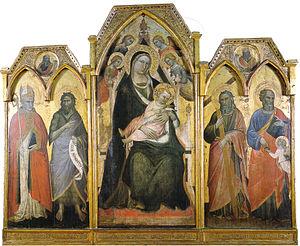
La Galleria dell'Accademia est un musée de Florence abrité par l'Académie du dessin de Florence créée en 1562, transférée dans ses bâtiments en 1784, situé 58-60 rue Ricasoli, entre le Duomo et la Piazza San Marco, lors de la création de l'Académie des beaux-arts de Florence.